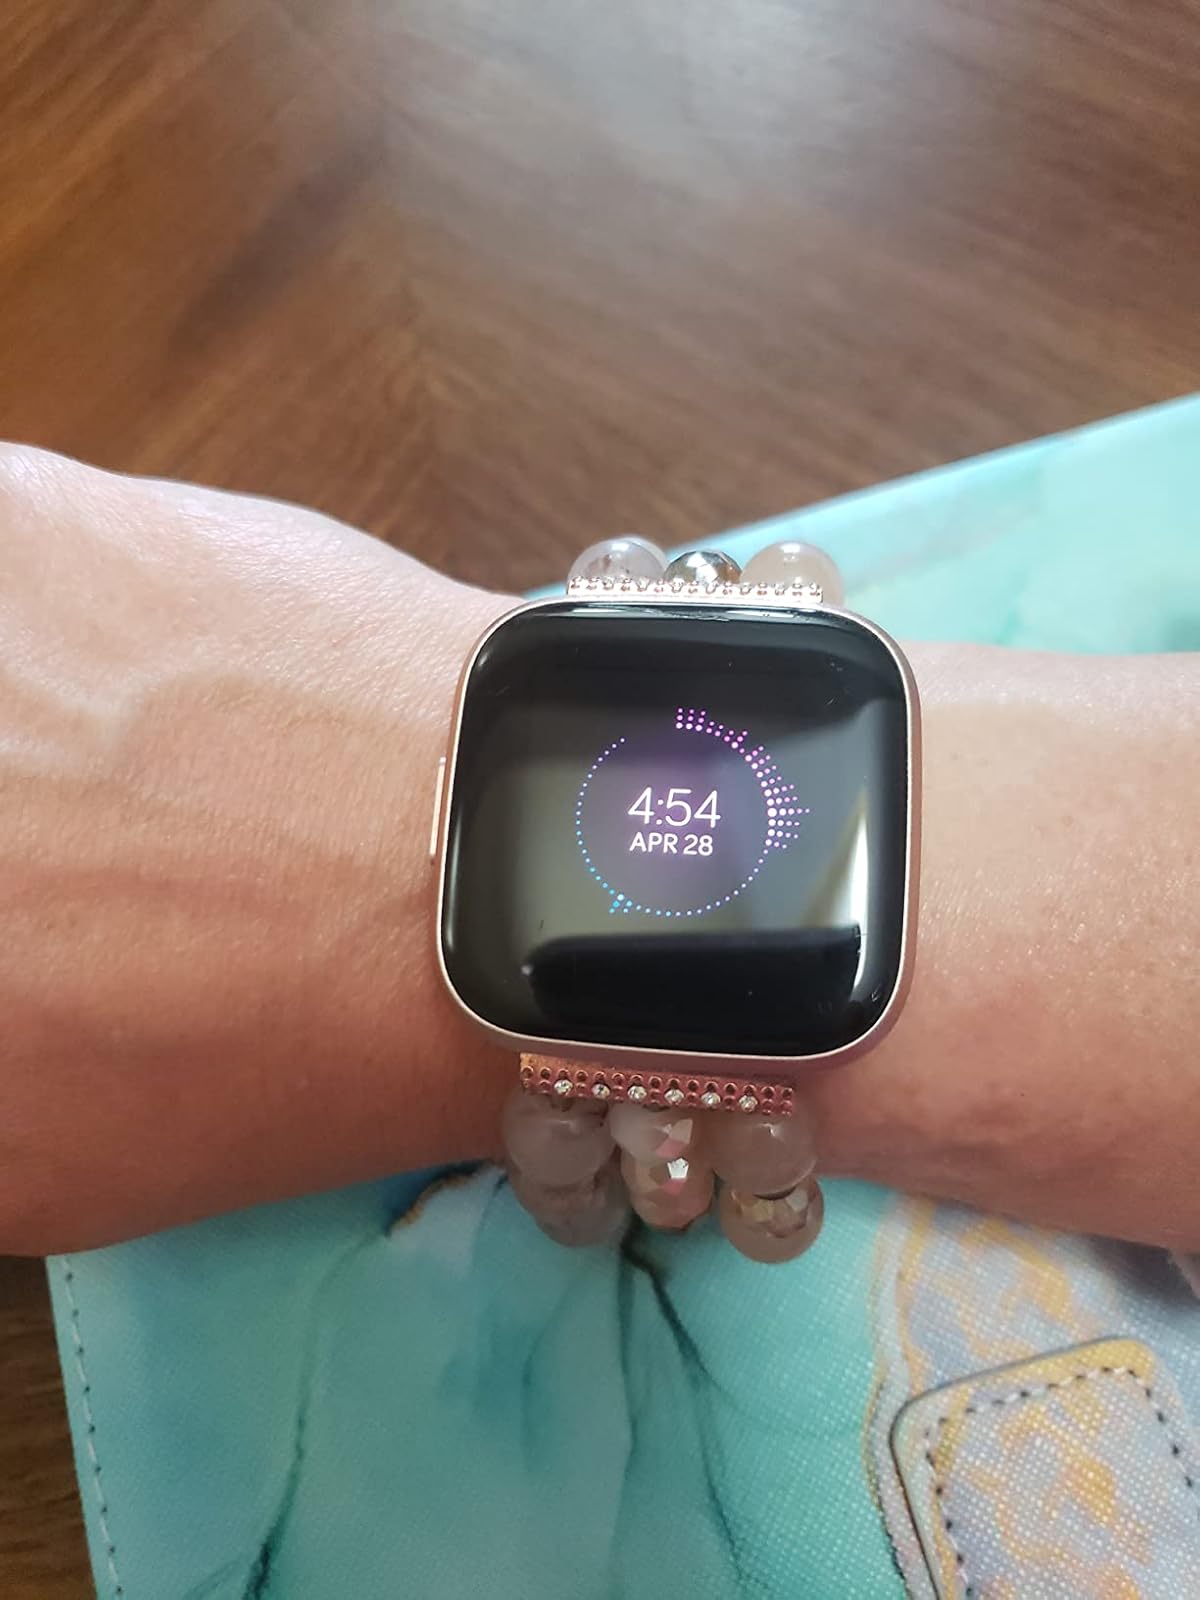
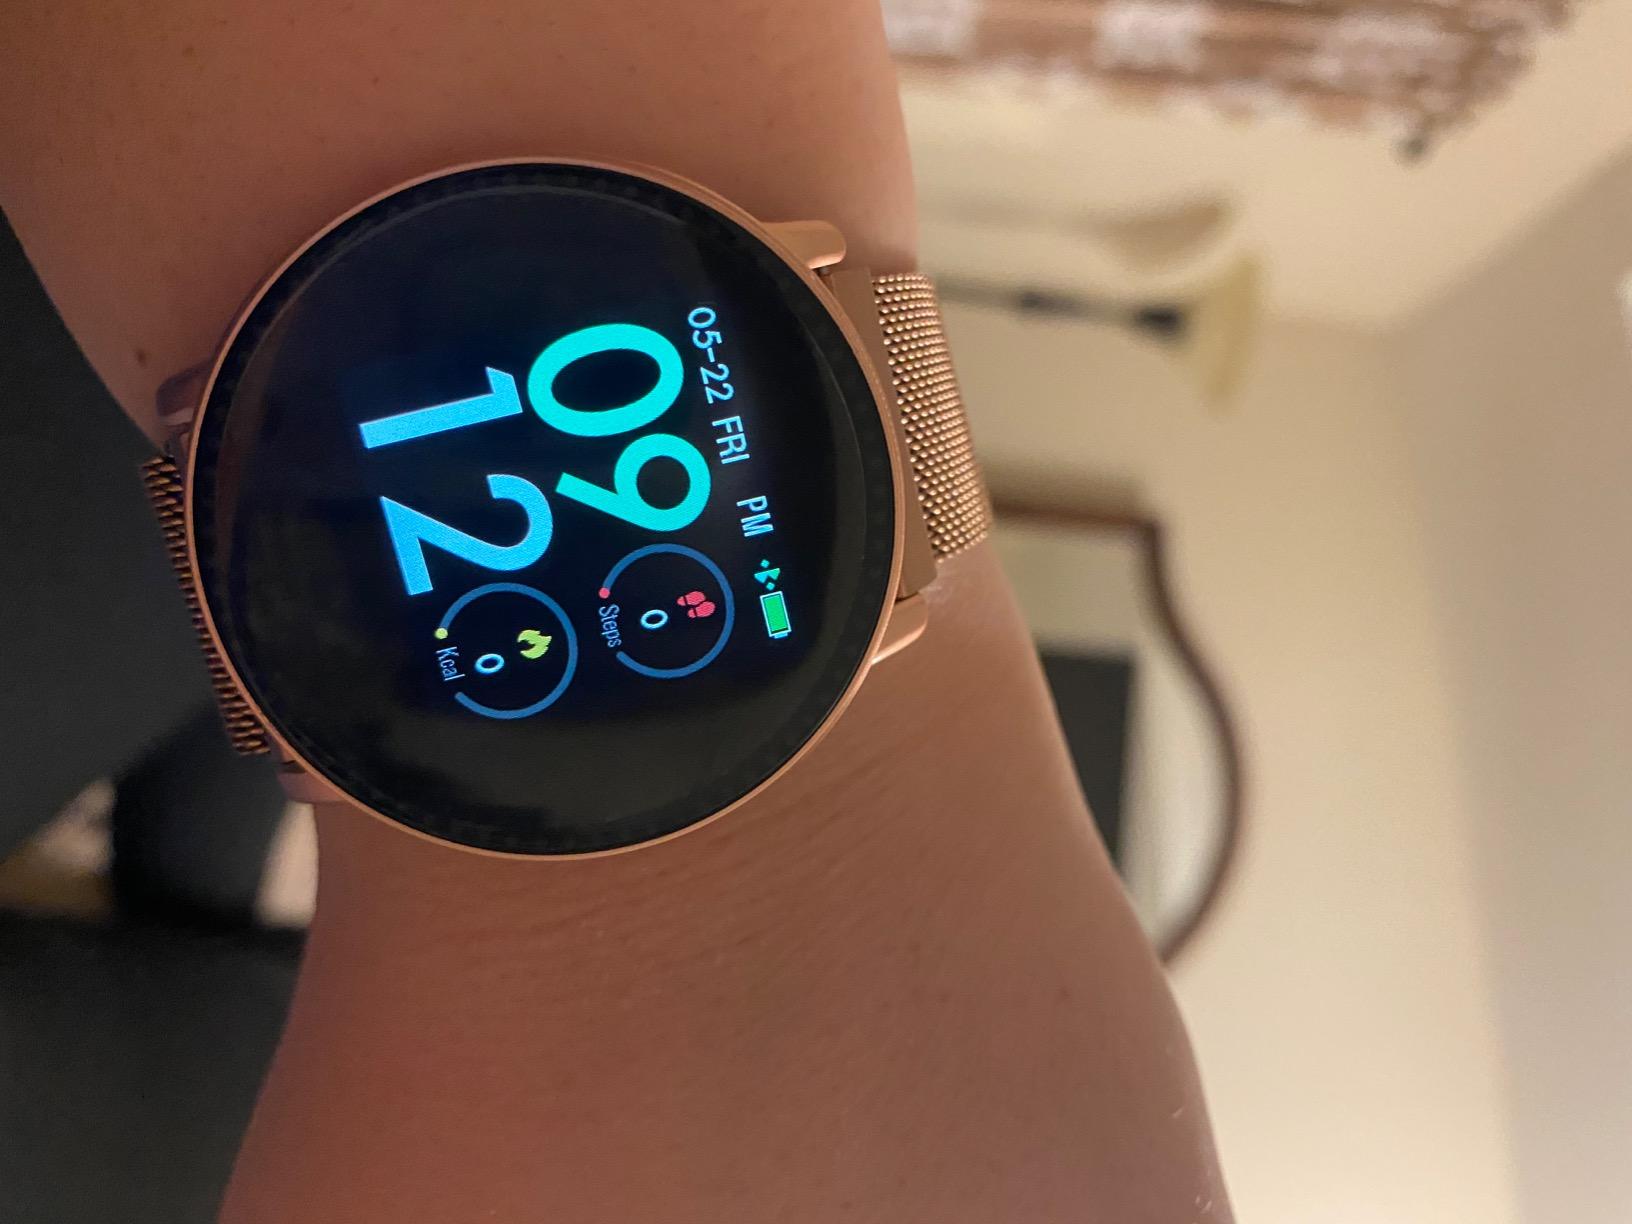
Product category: smartwatch
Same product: no